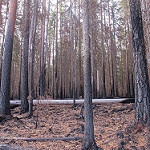
Label: forest